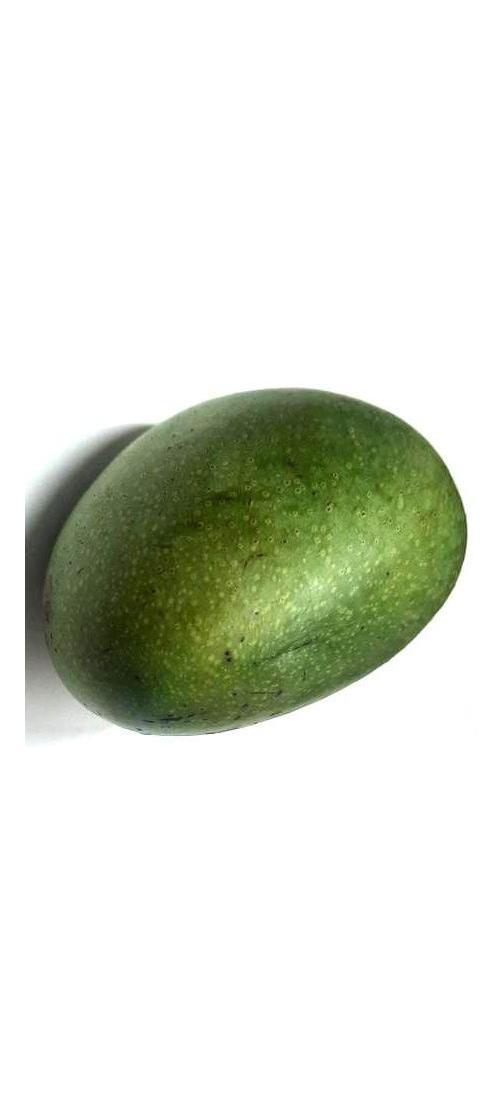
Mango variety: Ashshina Zhinuk